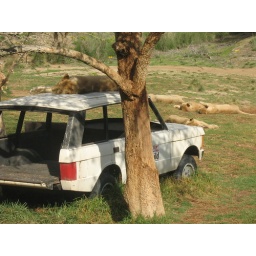
The lone male lion has taken ownership of this range Rover. The females get the ground in the distance.